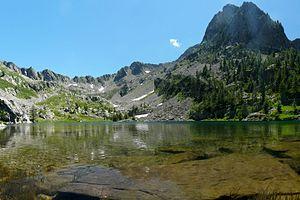
Lac de Trécolpas et cime de l'Angellière (2700 m), dans le parc du Mercantour, Alpes Maritimes, France
Lac d'Allos